Burl Friddle

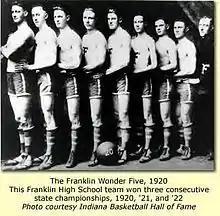
Member of the Franklin Wonder Five, left to right: Burl Friddle, Ralph Hicks, Paul White, Robert "Fuzzy" Vandivier, Sima Comer, Johnny Gant, Harold Borden, Pete Keeling, coach Ernest "Griz" Wagner.

In 1942, Friddle became head men's basketball coach at the University of Toledo. Due to World War II, Toledo was forced to play an all-freshman team consisting of players Friddle recruited from his home state of Indiana. Despite this, the Rockets, led by Dave Minor, Chuck Harmon, Art Grove, and Dal Zuber, won 22 of 24 regular season games and made it to the 1943 National Invitation Tournament, where they defeated Manhattan and Washington & Jefferson before losing to St. John's in the championship game. On May 20, 1943, Friddle was named Toledo's athletic director.